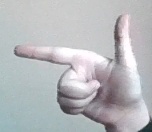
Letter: yaa